Windy McPherson's Son

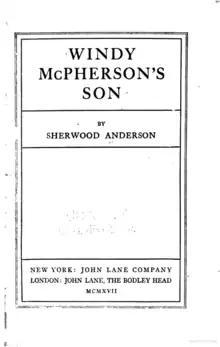
First edition title page of "Windy McPherson's Son" (1916)

"Windy McPherson's Son" is the story of Sam McPherson's rise in the world of business and search for emotional enlightenment in later life. McPherson starts out as an ambitious newsboy in Caxton, Iowa, with drunkard of a father who constantly embarrasses him. Eventually, after his mother's death and an episode with a middle-aged schoolteacher, McPherson leaves Caxton for Chicago. In Chicago, he gets a job as a buyer of farm implements and establishes his reputation in business. While his professional life is blossoming, his personal life suffers. After meeting Sue Rainey, the daughter of his boss Colonel Rainey, they get married and twice fail to have children. Following a business deal that forces his father-in-law out of his own company, McPherson and Sue Rainey separate.